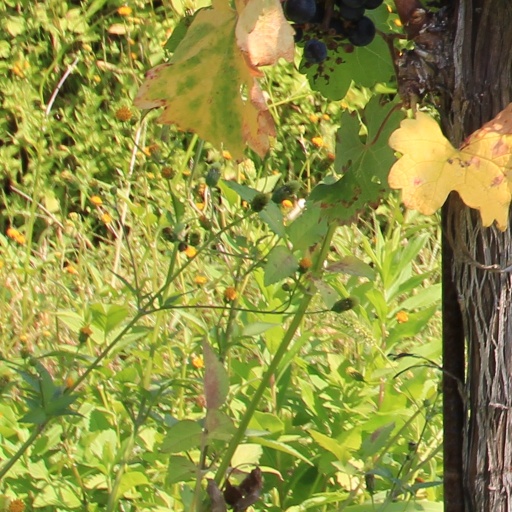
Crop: grape